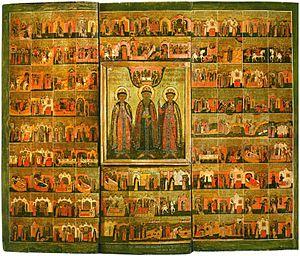
Alexandre Kazantsev, né en 1658, mort après 1717, est un peintre d'icônes, originaire de Mourom, qui, malgré l'héritage traditionnel de la copie fidèle en fac-similé chère à son époque en matière d'icône, se distingua par sa personnalité et son originalité. Il déploya ses talents au monastère de l'Annonciation, dans la ville de Mourom.